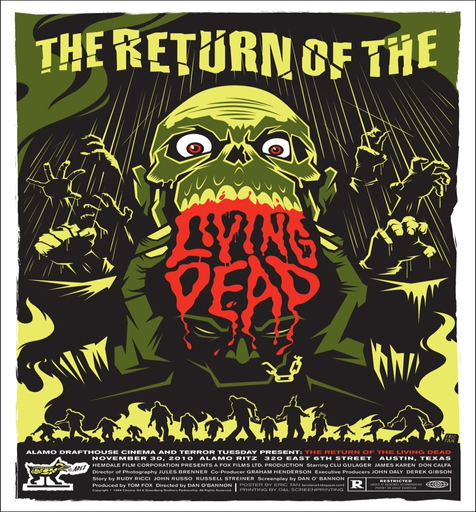
person , why u turn me on with your designs ? i believe i will bepinning some more of his work here in a bit .